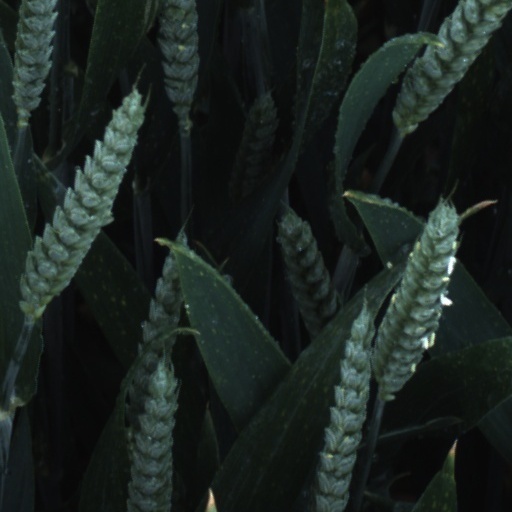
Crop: wheat